Ryan Model 147

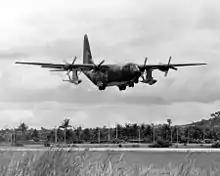
DC-130 Hercules taking off with two AQM-34L (Ryan Model 147SC) drones underwing for a reconnaissance mission over Southeast Asia

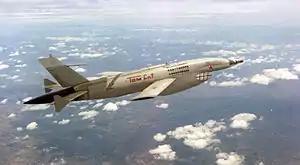
U.S. Air Force AQM-34L (Ryan Model 147SC) "Tom Cat" of the 556th Reconnaissance Squadron flew 68 missions over North Vietnam before it was lost to anti-aircraft fire over Hanoi.

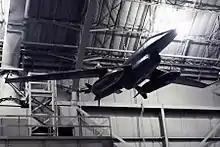
AQM-34Q (Ryan Model 147TE) Combat Dawn RPV displayed in the Southeast Asia War Gallery at the National Museum of the United States Air Force

A total of 105 drone missions were flown over North Vietnam and Communist China in 1966. Most of these were 147G flights, along with some 147Js, as well as the 147E and 147F SIGINT missions and the 147N and 147NX decoys. One of the 147Js actually took a picture of an S-75 SAM streaking past it.